Moselle

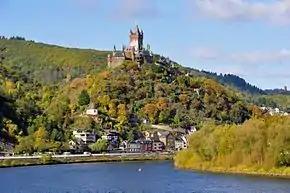

With the exception of Detzem, all the structures at each change in level are laid-out side by side; the lock is by one riverbank, the weir in the middle and the hydropower plant on the other bank. Between the lock and weir are a boat slipway and channel and boat lock, while between the weir and the power station is the fish ladder. The structures have been blended into the landscape through their low-level design; this was achieved by the choice of sector gates for the weir, vertically lowering upper gates and mitred lower lock gates. The water levels and hydropower works are controlled by the Fankel Central Control Station ("Zentralwarte Fankel") of the RWE Power Company at Fankel.